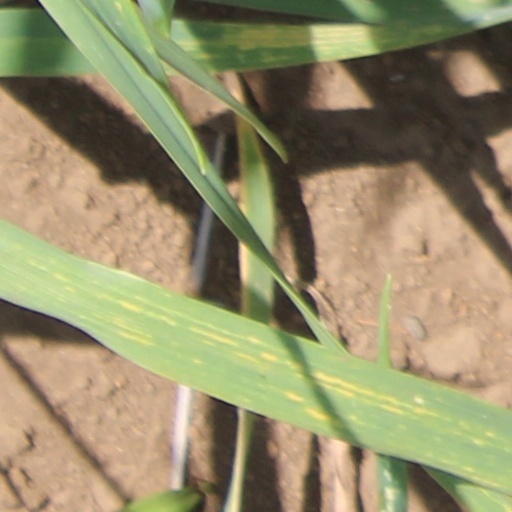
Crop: wheat